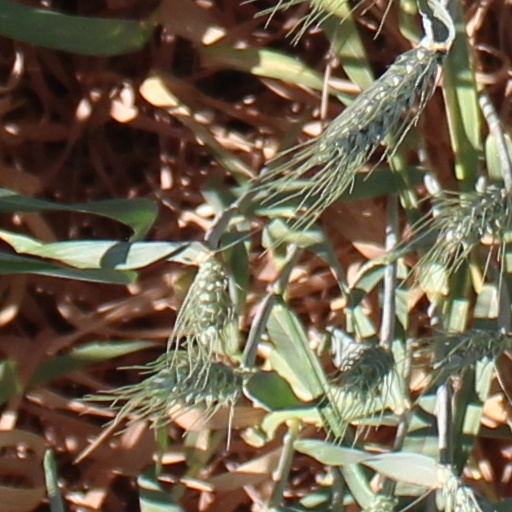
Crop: wheat